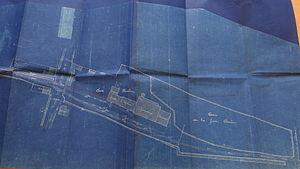
Compagnie des Mines d'Aniche - plan des fosses Fénelon, Renaissance et Saint-Louis
La catastrophe d'Aniche a coûté la vie à 21 ouvriers et fait 11 blessés graves, conséquence d'une explosion d'environ 150 kg de dynamite le 28 novembre 1900 dans la fosse Fénelon par 500 mètres de fond.